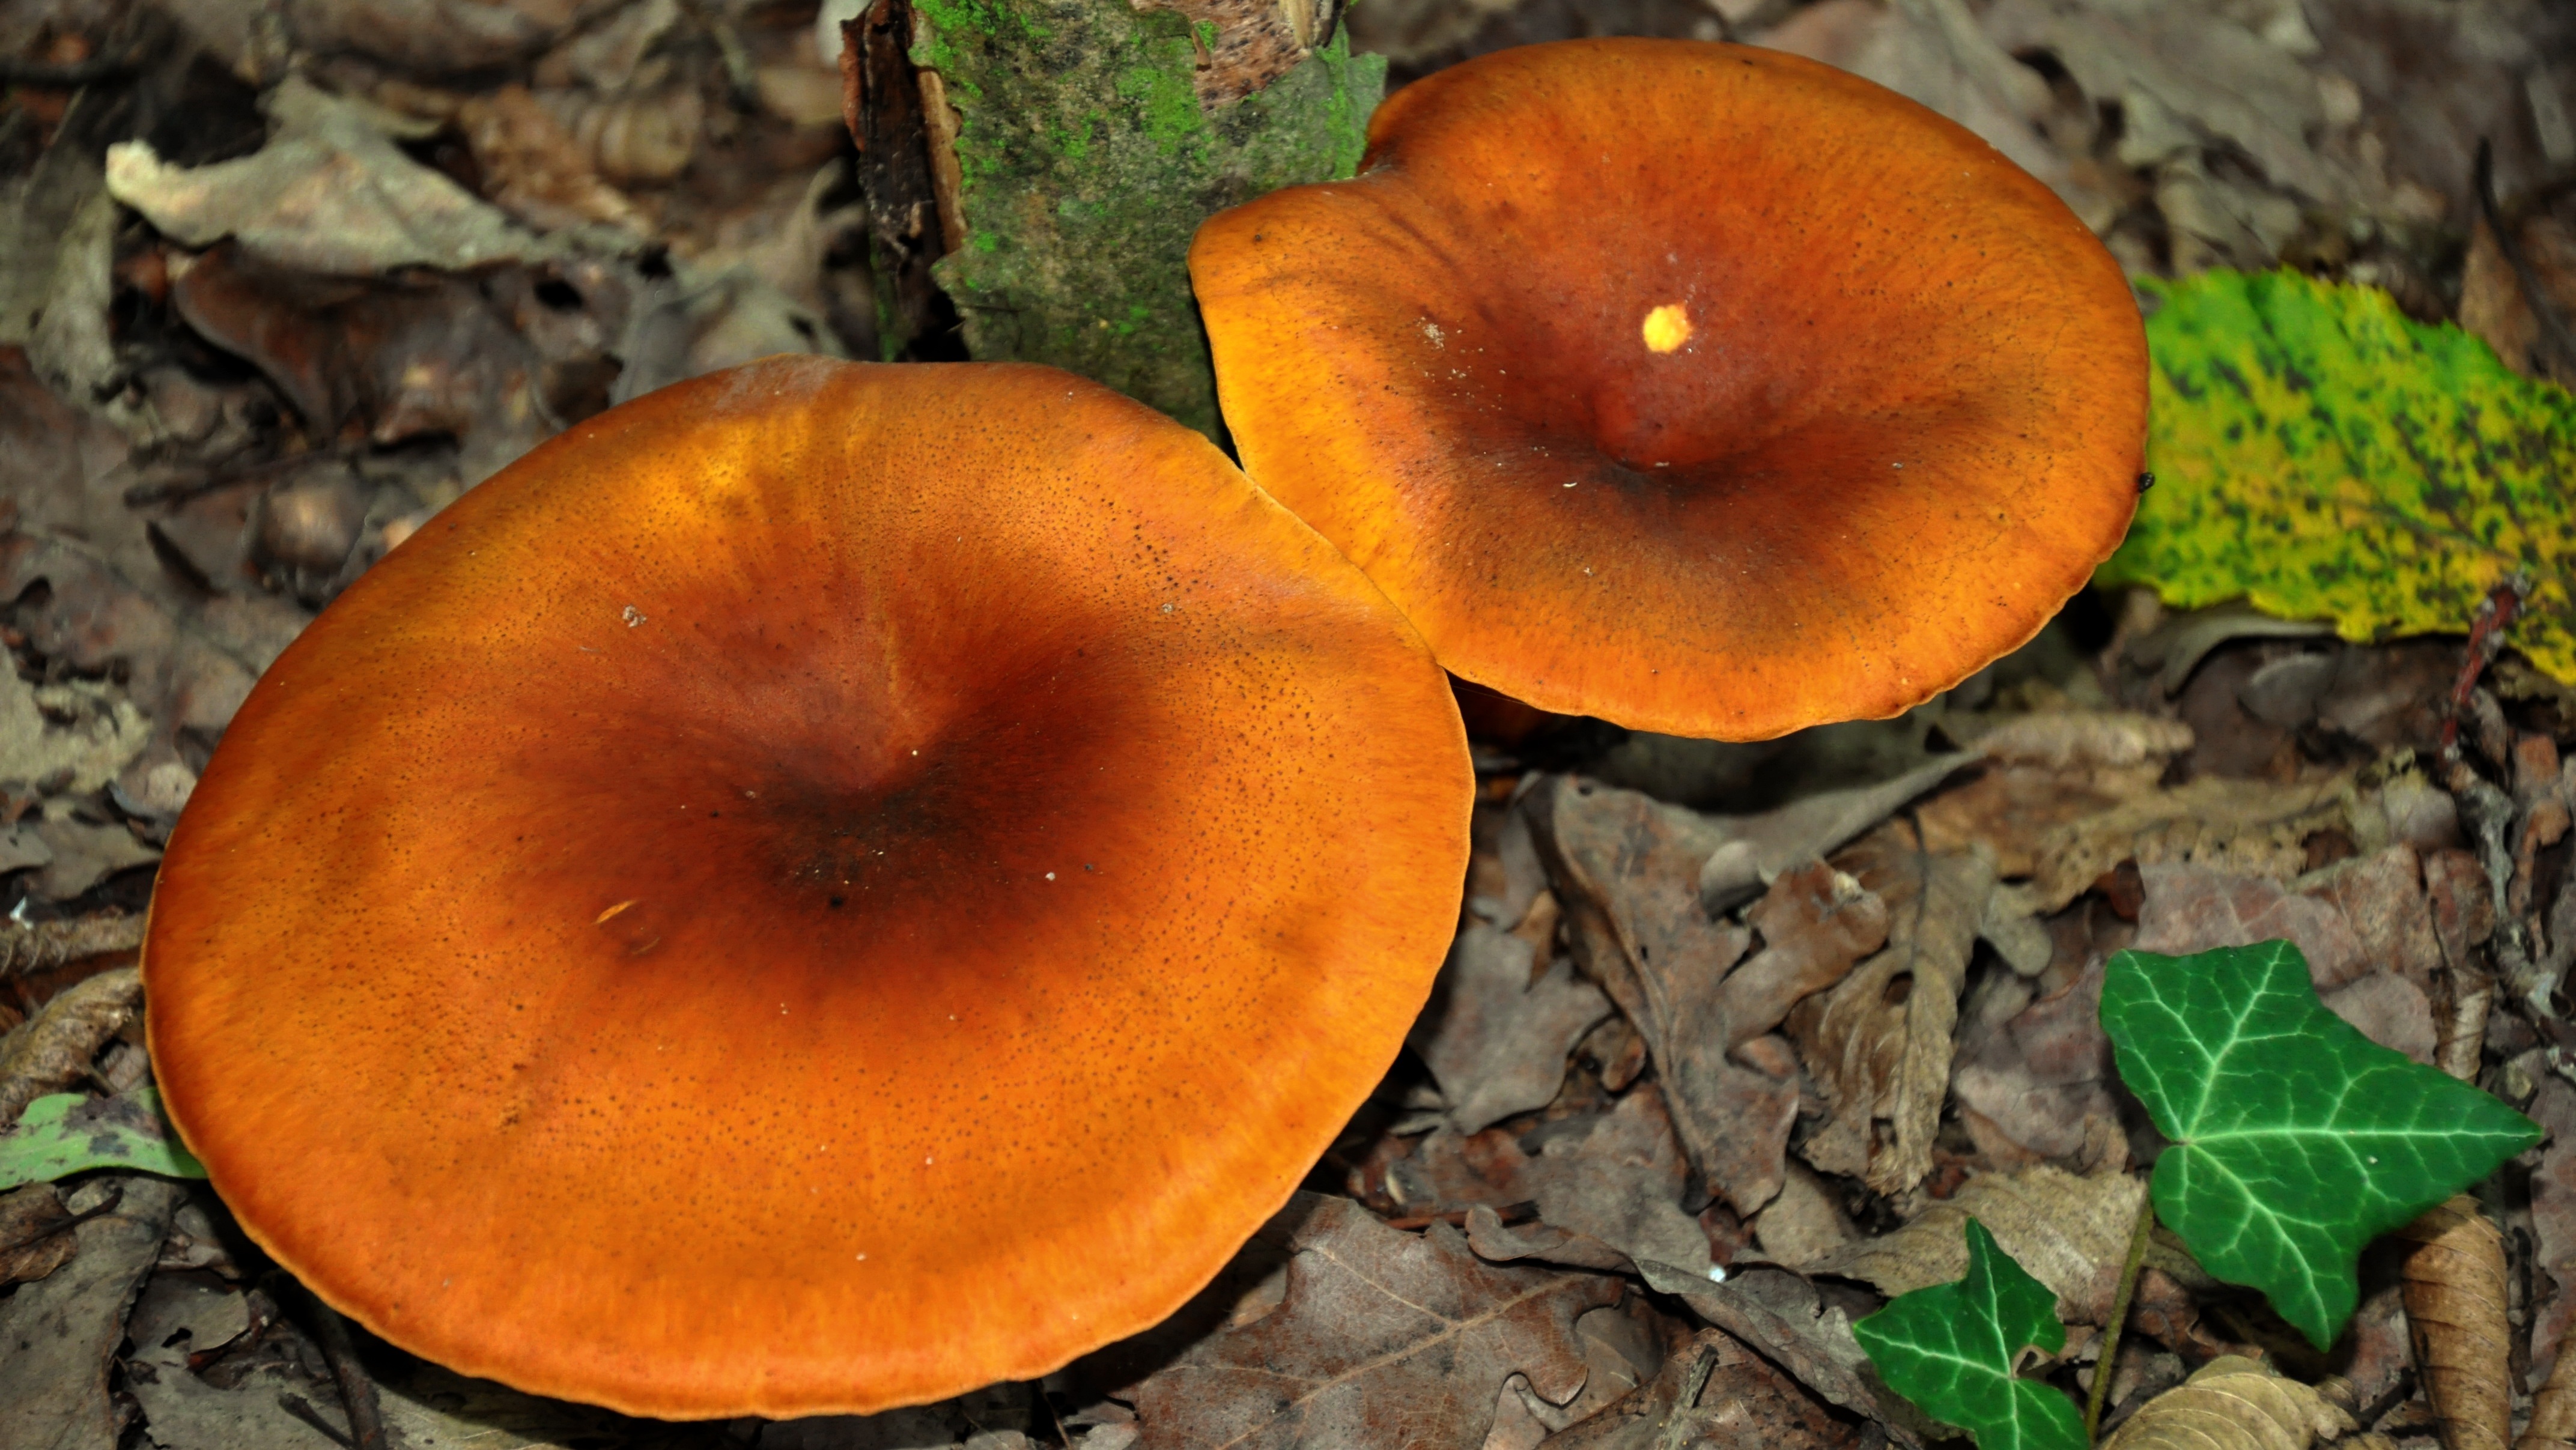
nature, autumn, mushroom, flora, fauna, close up, fungus, agaric, bolete, auriculariales, agaricus, macro photography, oyster mushroom, edible mushroom, medicinal mushroom, agaricomycetes, agaricaceae, penny bun, auriculariaceae, lingzhi mushroom